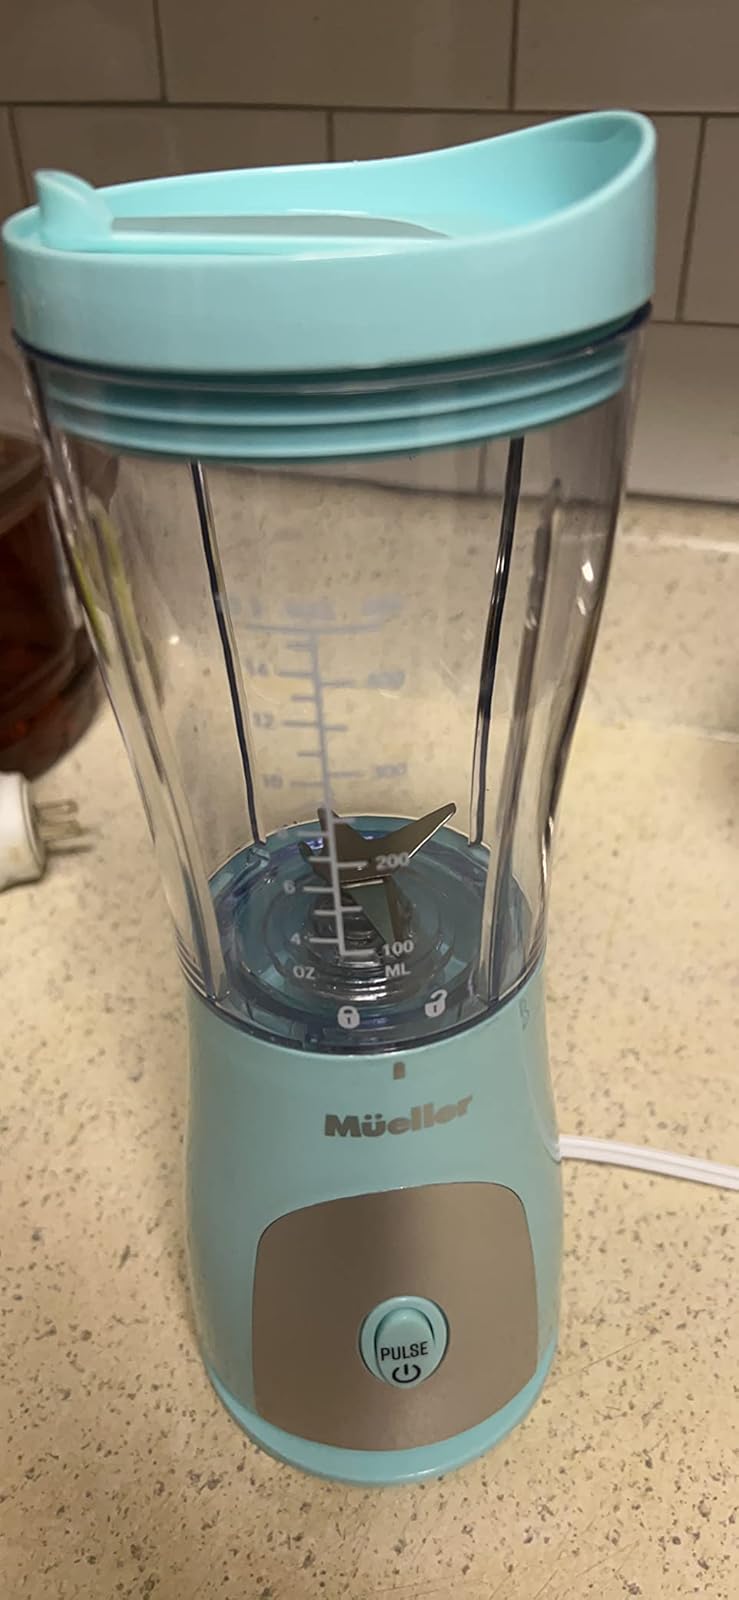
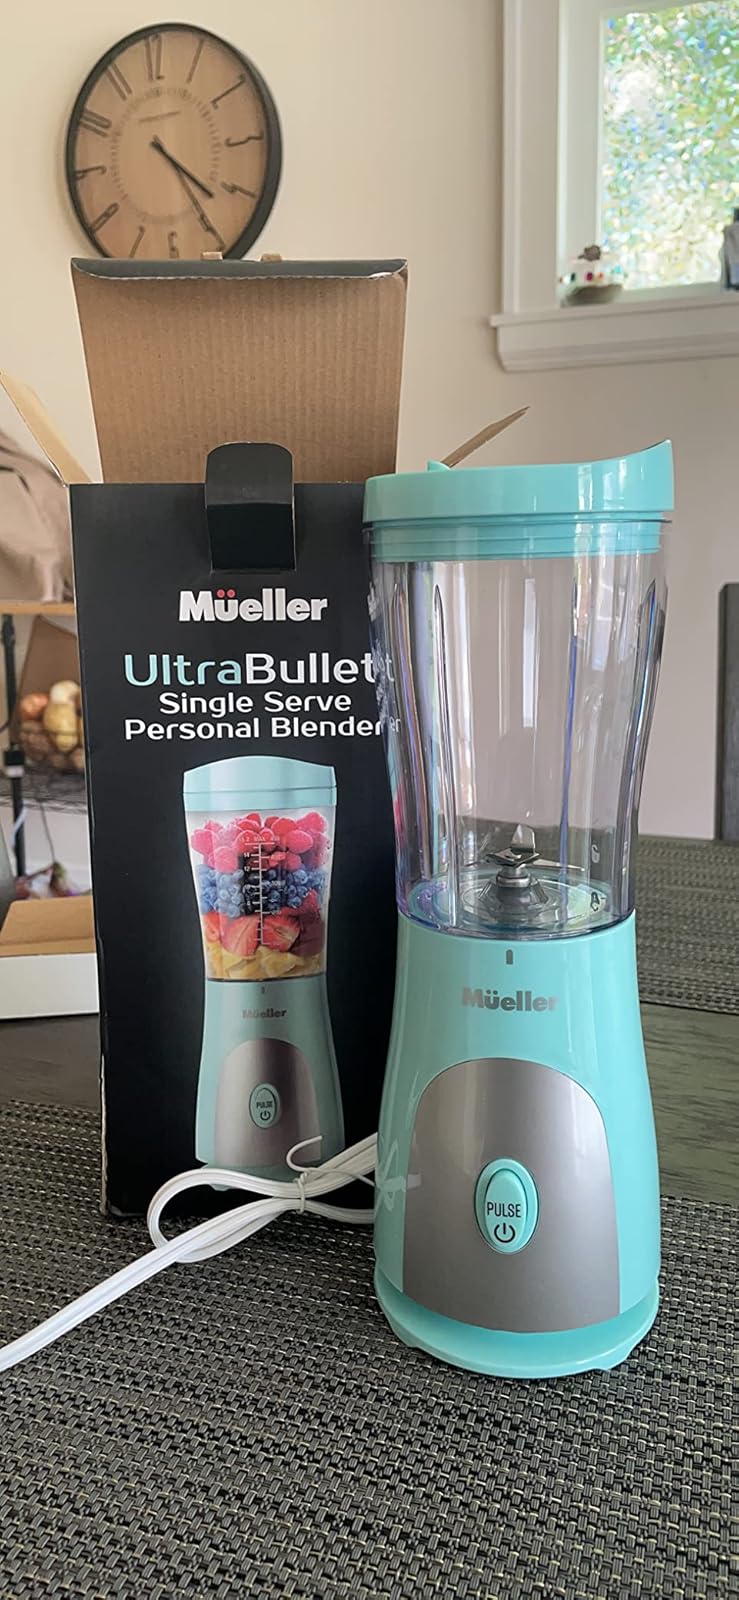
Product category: items_blender
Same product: yes